Ladoye-sur-Seille

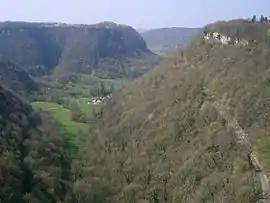
The steephead valley of Ladoye-sur-Seille

Ladoye-sur-Seille (literally "Ladoye on Seille") is a commune in the Jura department in Bourgogne-Franche-Comté in eastern France.